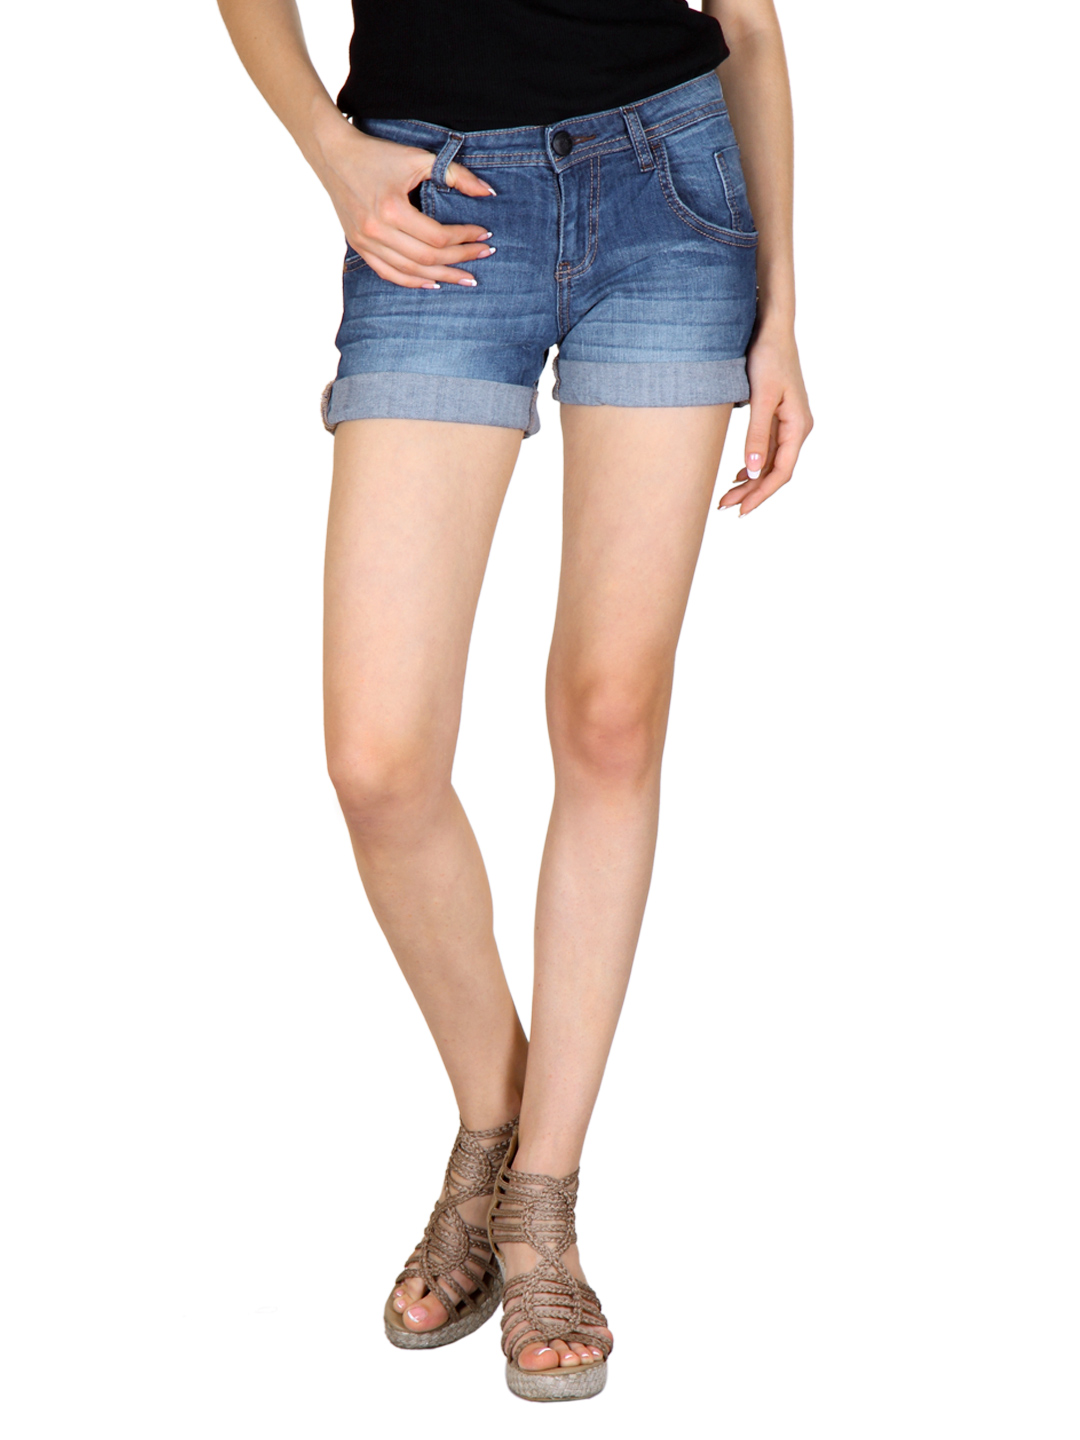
Flying Machine Women Blue Denim Shorts
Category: Apparel / Bottomwear / Jeans
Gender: Women
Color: Blue
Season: Summer 2012
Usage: Casual